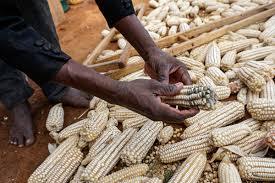
Haya ni mazao ya mahindi, mojawapo ya mahindi yanaonekana kuwa na wadudu ambao wanasababisha magonjwa. Mkulima huyu ambayo amepepa mahindi ambayo yanaonekana kuwa tofauti  na mahindi mengine anayakathiria mahindi haya kuwa yaliweza kuvamiwa na wadudu kisha wanasababisha uharibifu mkubwa.